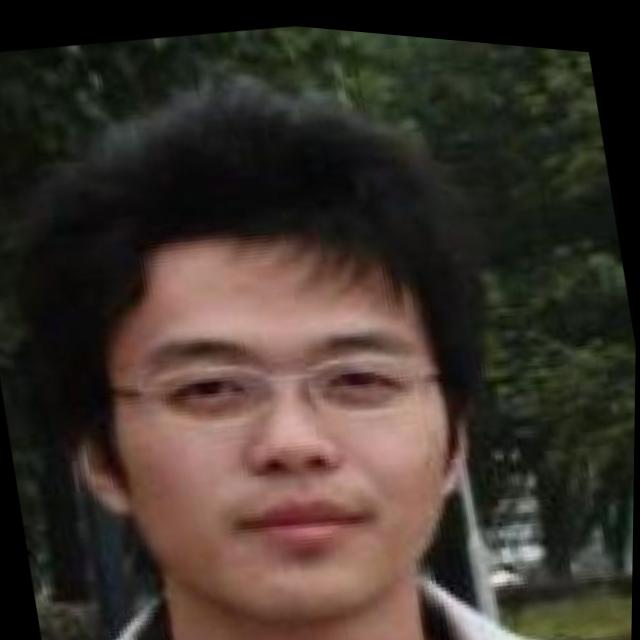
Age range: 21-44